Front loop

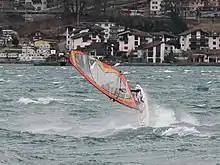
Windsurfer performing a forward loop (January 2006)

Front loop is the name given to a trick performed by a windsurfer (also known as a forward loop) whereby the rider performs a jump from a wave face and forces the sail, board and rider to perform a forward somersault in one motion. In its basic form, the rider's hands maintain their position on the boom and the rider's feet maintain their position on the board. Some consider the forward loop to be one of the harder intermediate moves to learn as it goes against most learned reactions whilst sailing.